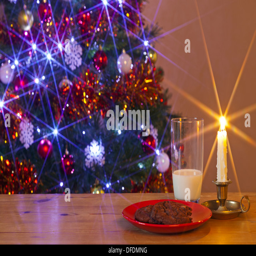
a glass of milk and cookies left out for film character on a table in front of the christmas tree